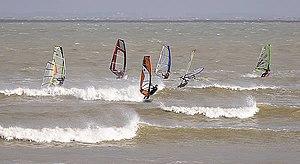
Spot de Rivedoux-Plage - Île de Ré - Charente-Maritime Photo issue de ma banque d'images
La Course Croisière EDHEC est une compétition sportive étudiante se déroulant chaque année autour du mois d'avril dans un port français de l'Atlantique. À l'origine une régate, d'autres sports sont proposés en 1994 et 2007 aux compétiteurs de la CCE, qui se tient en plusieurs manches sur une semaine. Lancée en 1969 par des élèves de l'EDHEC Business School, la compétition est désormais considérée comme le plus grand événement sportif étudiant d'Europe. Lors de la 51ᵉ édition, il y avait près de 3 200 étudiants issus de 165 écoles et 23 de pays différents.
L’île de Ré grâce à sa position géographique – la côte sud tournée vers l’ouest – est propice à recevoir les houles du large, de l’Atlantique.